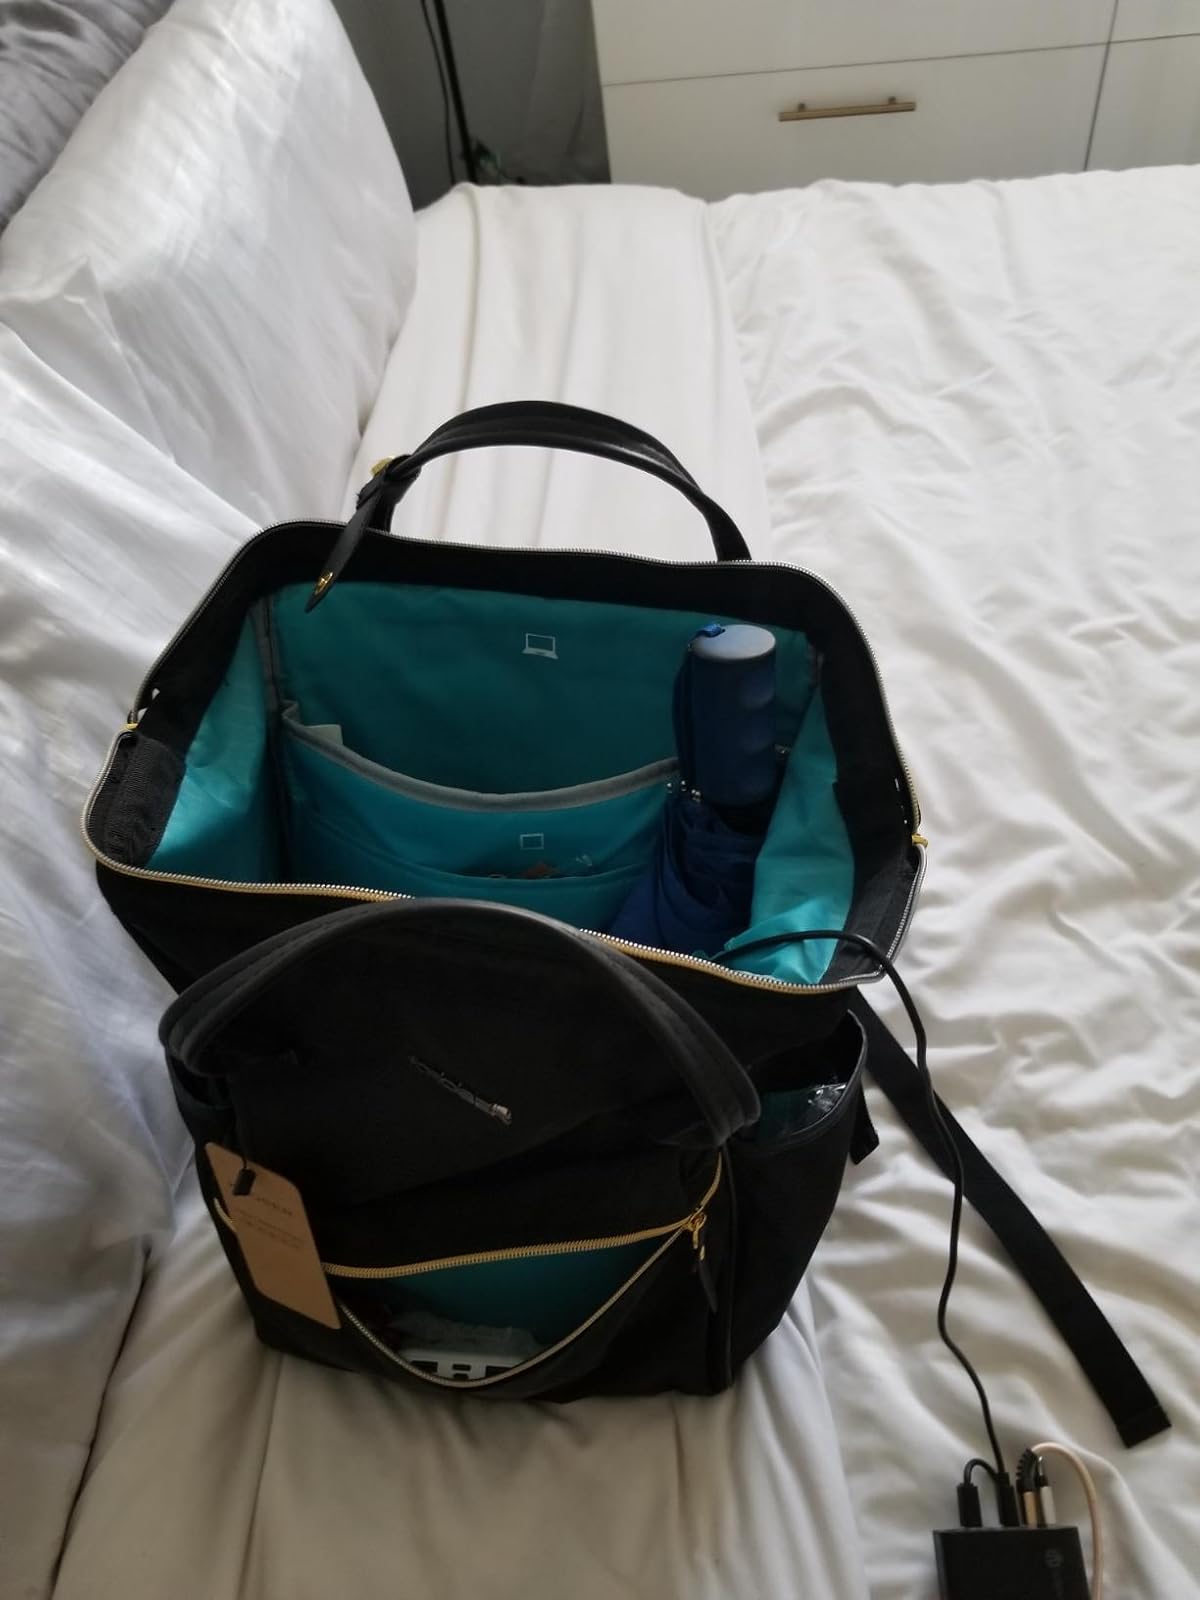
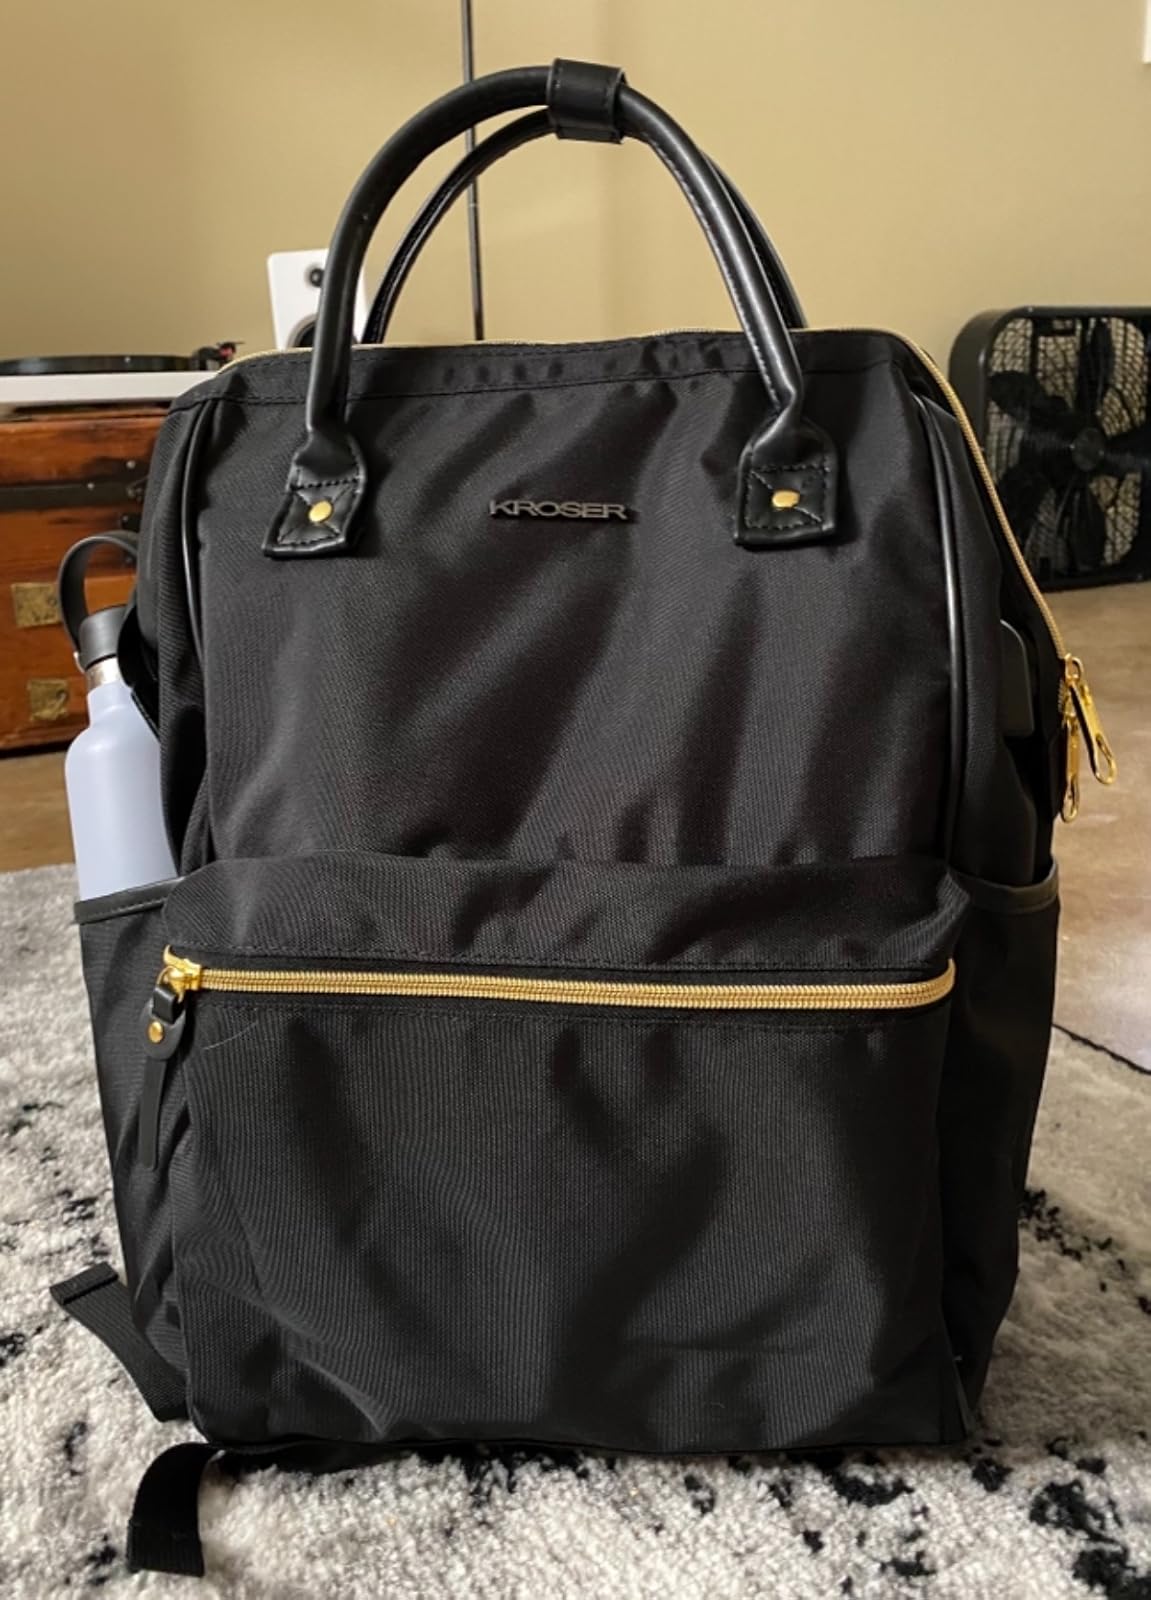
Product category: bag
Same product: yes